Royal Norwegian Society for Development

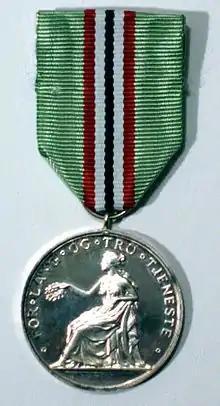

The Royal Norwegian Society for Development (also known as "Norges Vel" 'Norwegian Development', originally called "Selskabet for Norges Vel" 'Norwegian Society for Development') is a general development organization established in 1809 that works to promote viable communities through various forms of business development. The society operates projects in Norway, the Balkans, Latin America, and southern and eastern Africa. The organization, which is ethically based and independent, offers membership to individuals, businesses, and other organizations.